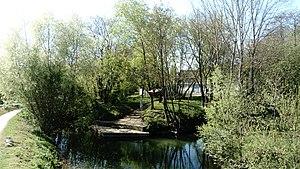
Photographie du Parc du Plan d'eau de la ville normande d'Argentan au printemps 2017
Argentan est une commune française, située dans le département de l’Orne en Normandie, traversée par l'Orne. Elle est peuplée de 13 823 habitants.